Frankston Arts Centre

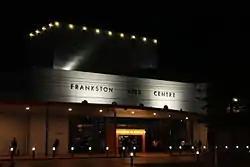

The Frankston Arts Centre is a landmark theatre and art gallery in the outer Melbourne suburb of Frankston in Victoria, Australia. The centre plays host to a number of major performances, including regular shows by the Melbourne Symphony Orchestra and Victorian Opera, and is a tour venue for the Australian Opera, Bell Shakespeare Company, Melbourne International Film Festival, Sydney Dance Company as well as a number of other national production companies. It was opened by then Prime Minister of Australia, The Hon. Paul Keating, on 20 May 1995.